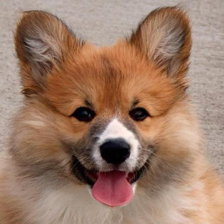
Label: animals